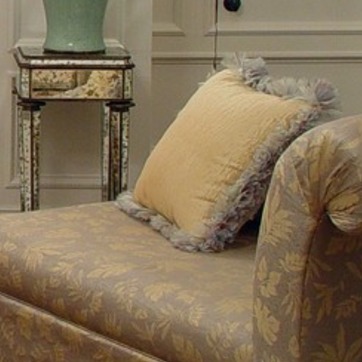
Material: fabric